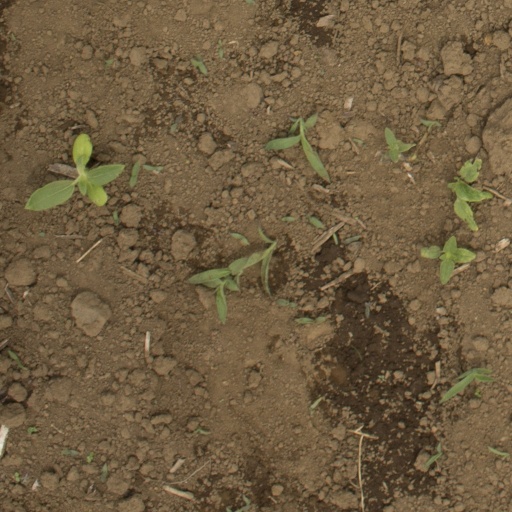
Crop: Jerusalem artichoke